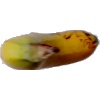
Label: banana_lady_finger